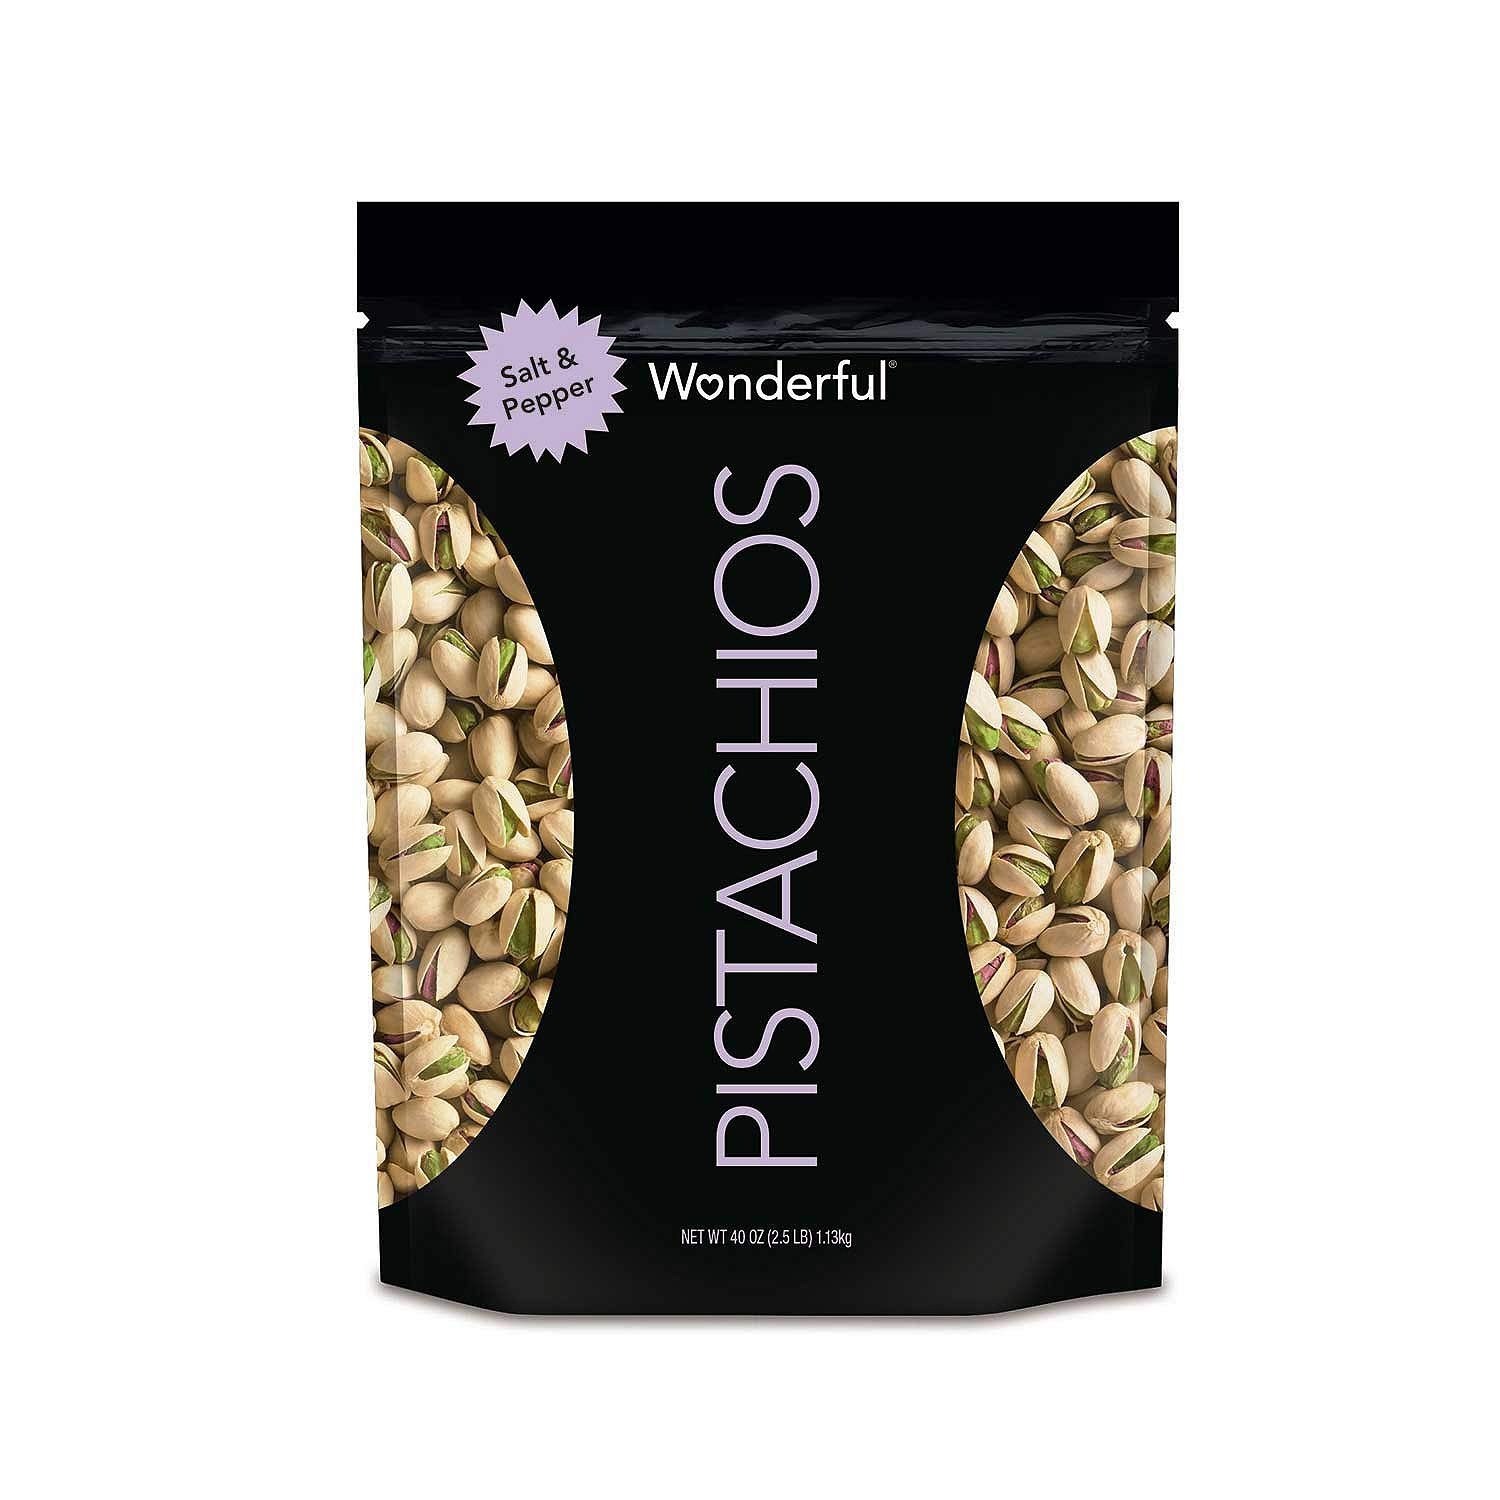
Item Name: Wonderful Pistachios, Salt and Pepper (40 Ounce) (Pack of 2)
Value: 80.0
Unit: Ounce

Price: 22.88